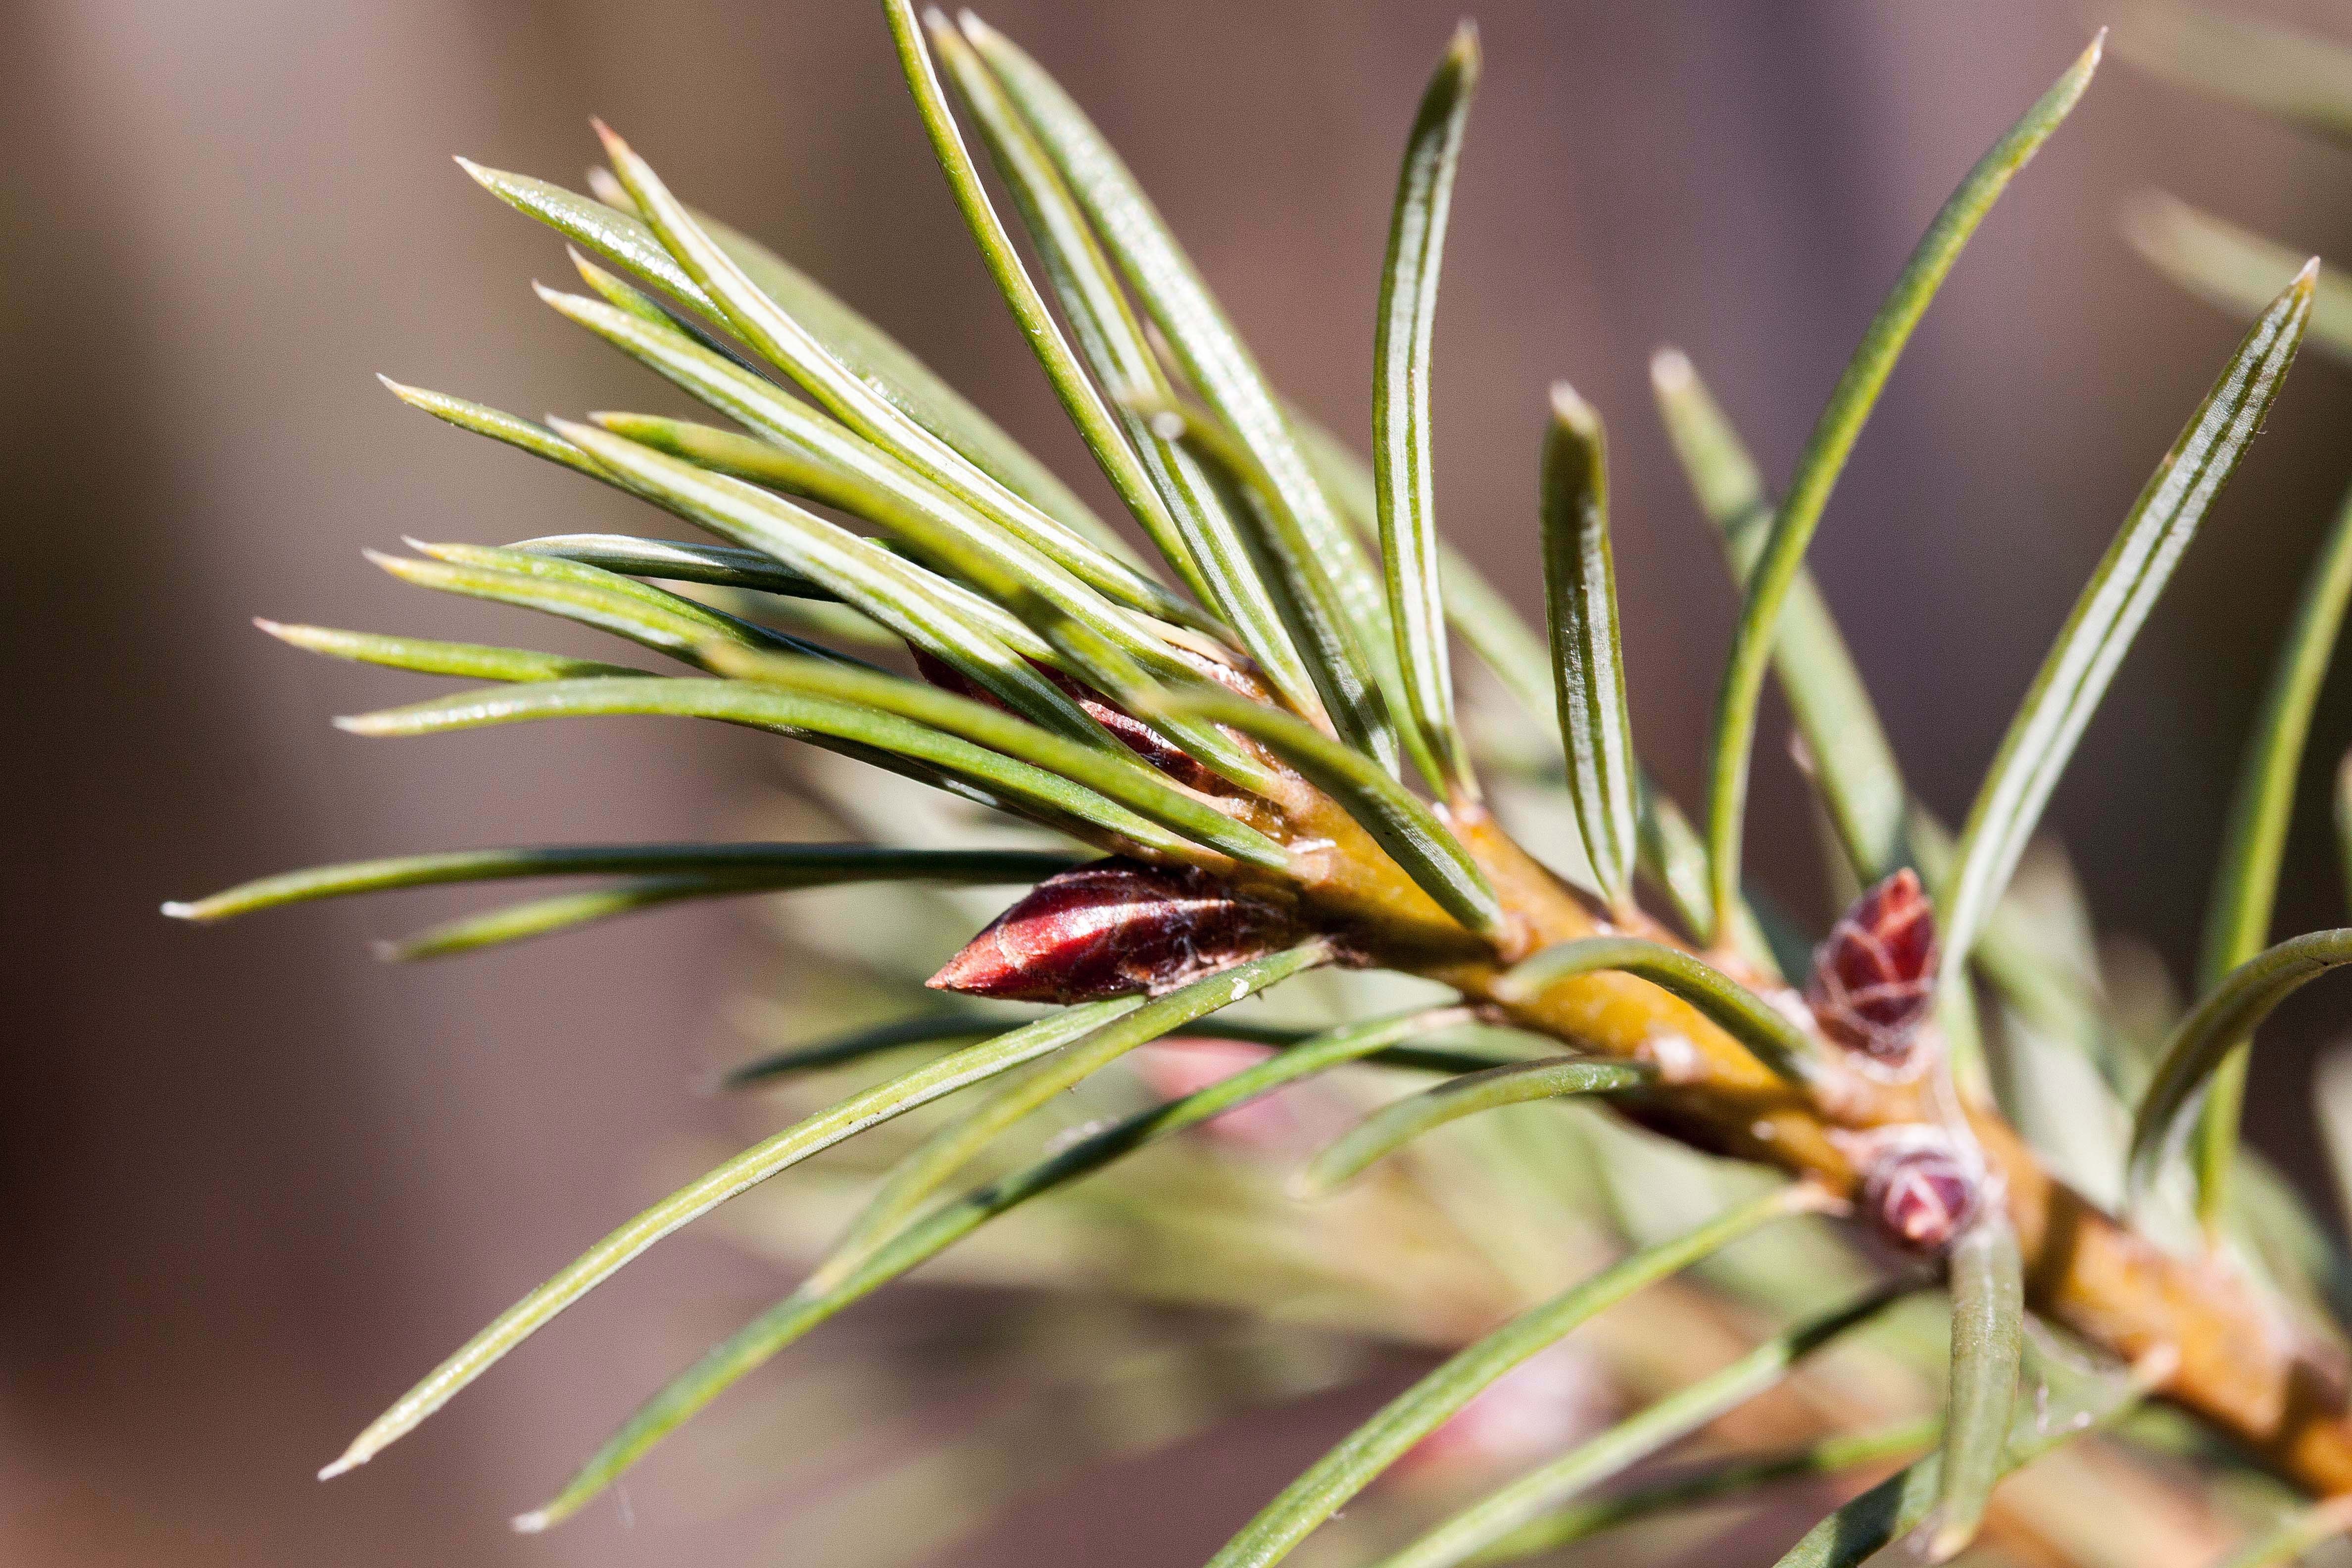
tree, nature, grass, branch, plant, leaf, flower, spring, macro, botany, close, flora, twig, wildflower, close up, wild plant, spruce, needles, periwinkle, western, conservation, macro photography, pine needles, picea, fr hlingsanfang, common spruce, flowering plant, genus, b umchen, pine family, boy shoots, picea abies, grass family, plant stem, woody plant, land plant, needle like leaves, platy branching